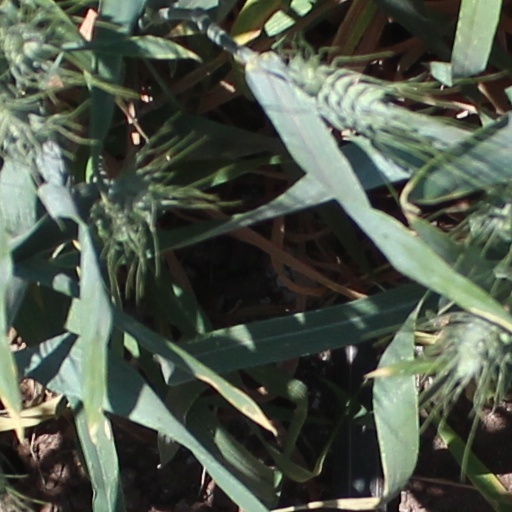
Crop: wheat